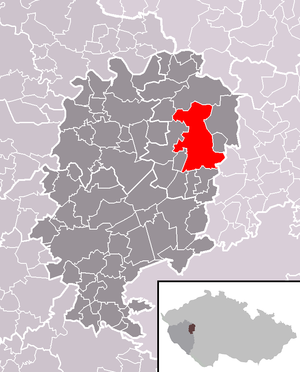
Zbiroh est une ville du district de Rokycany, dans la région de Plzeň, en République tchèque. Sa population s'élevait à 2 487 habitants en 2018.